Our Lady of Medjugorje

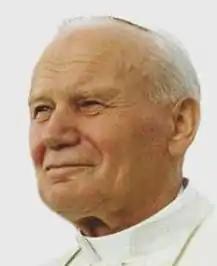
Pope John Paul II

The Bishop remained cautious towards the apparitions, without any final conclusion. He became skeptical towards the apparitions after the apparition accused him of the disorder in Herzegovina that existed between the Franciscans and the diocesan clergy and defended the two Franciscans who refused to leave their parishes as requested by the Papal decree .